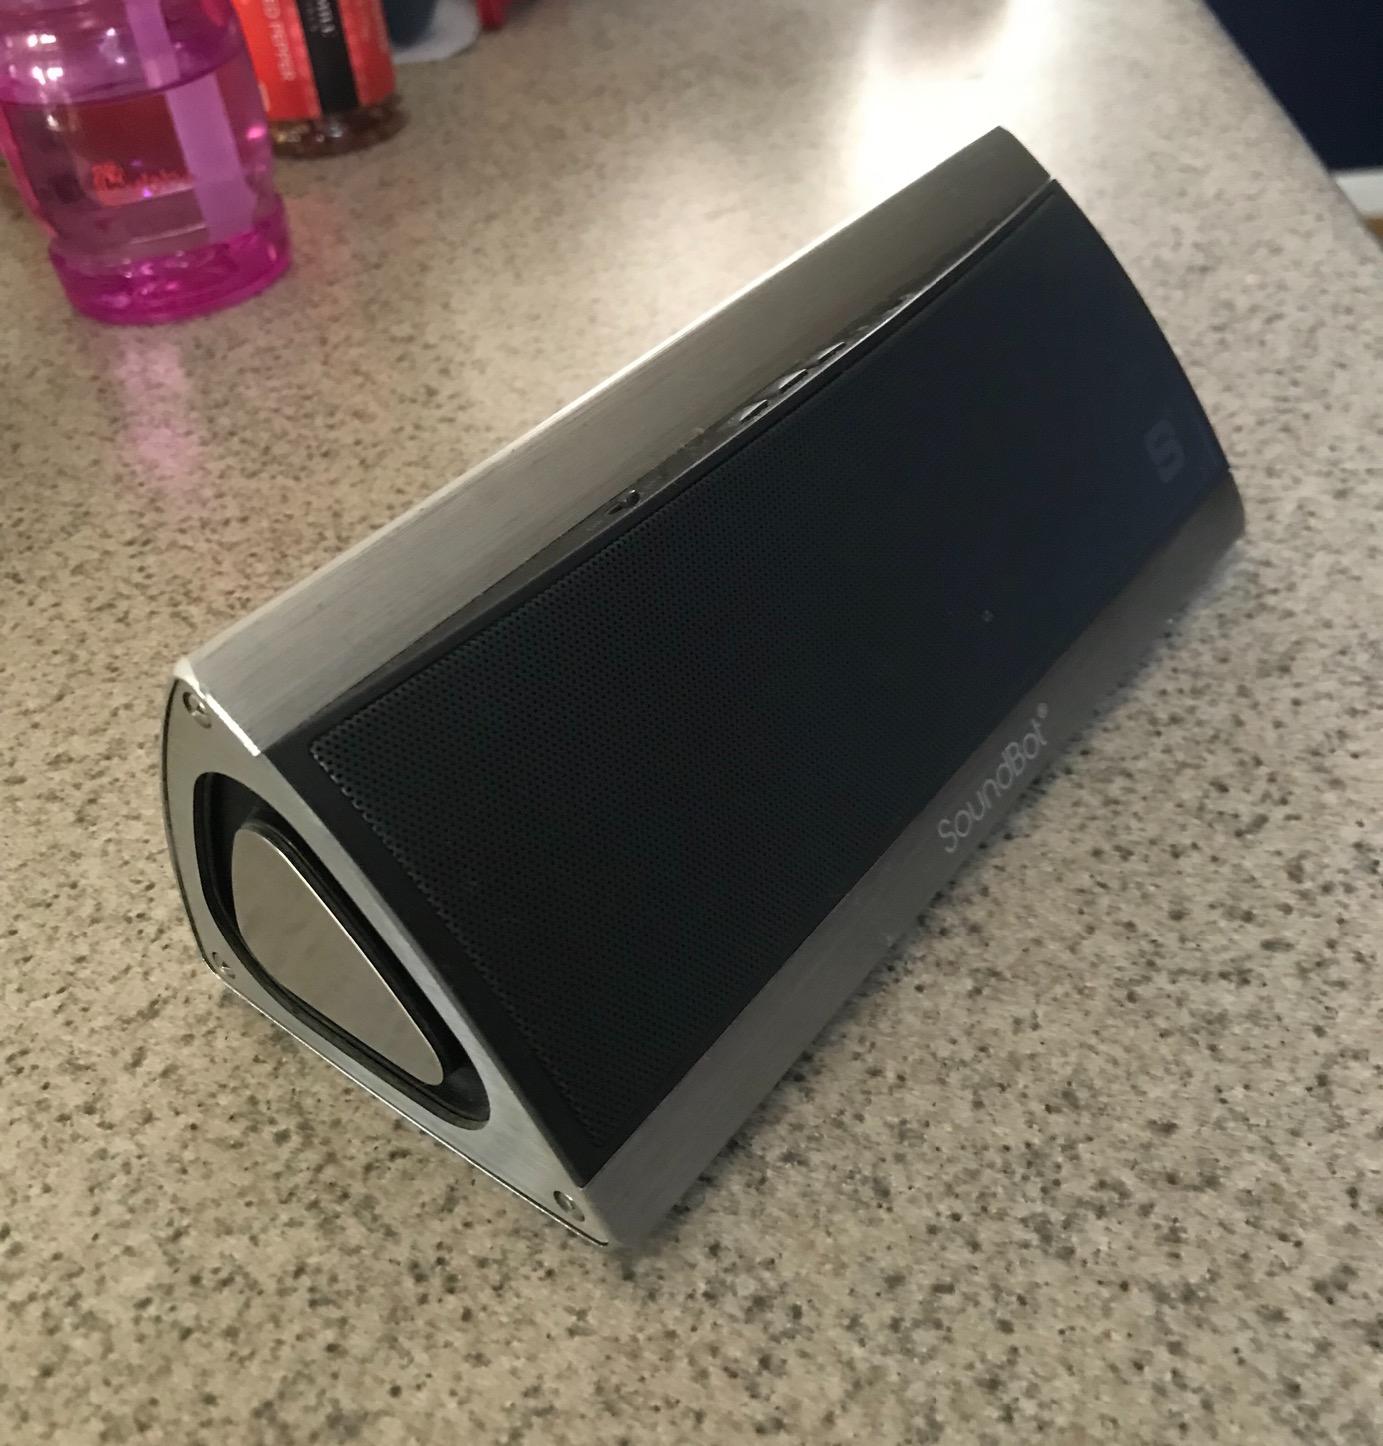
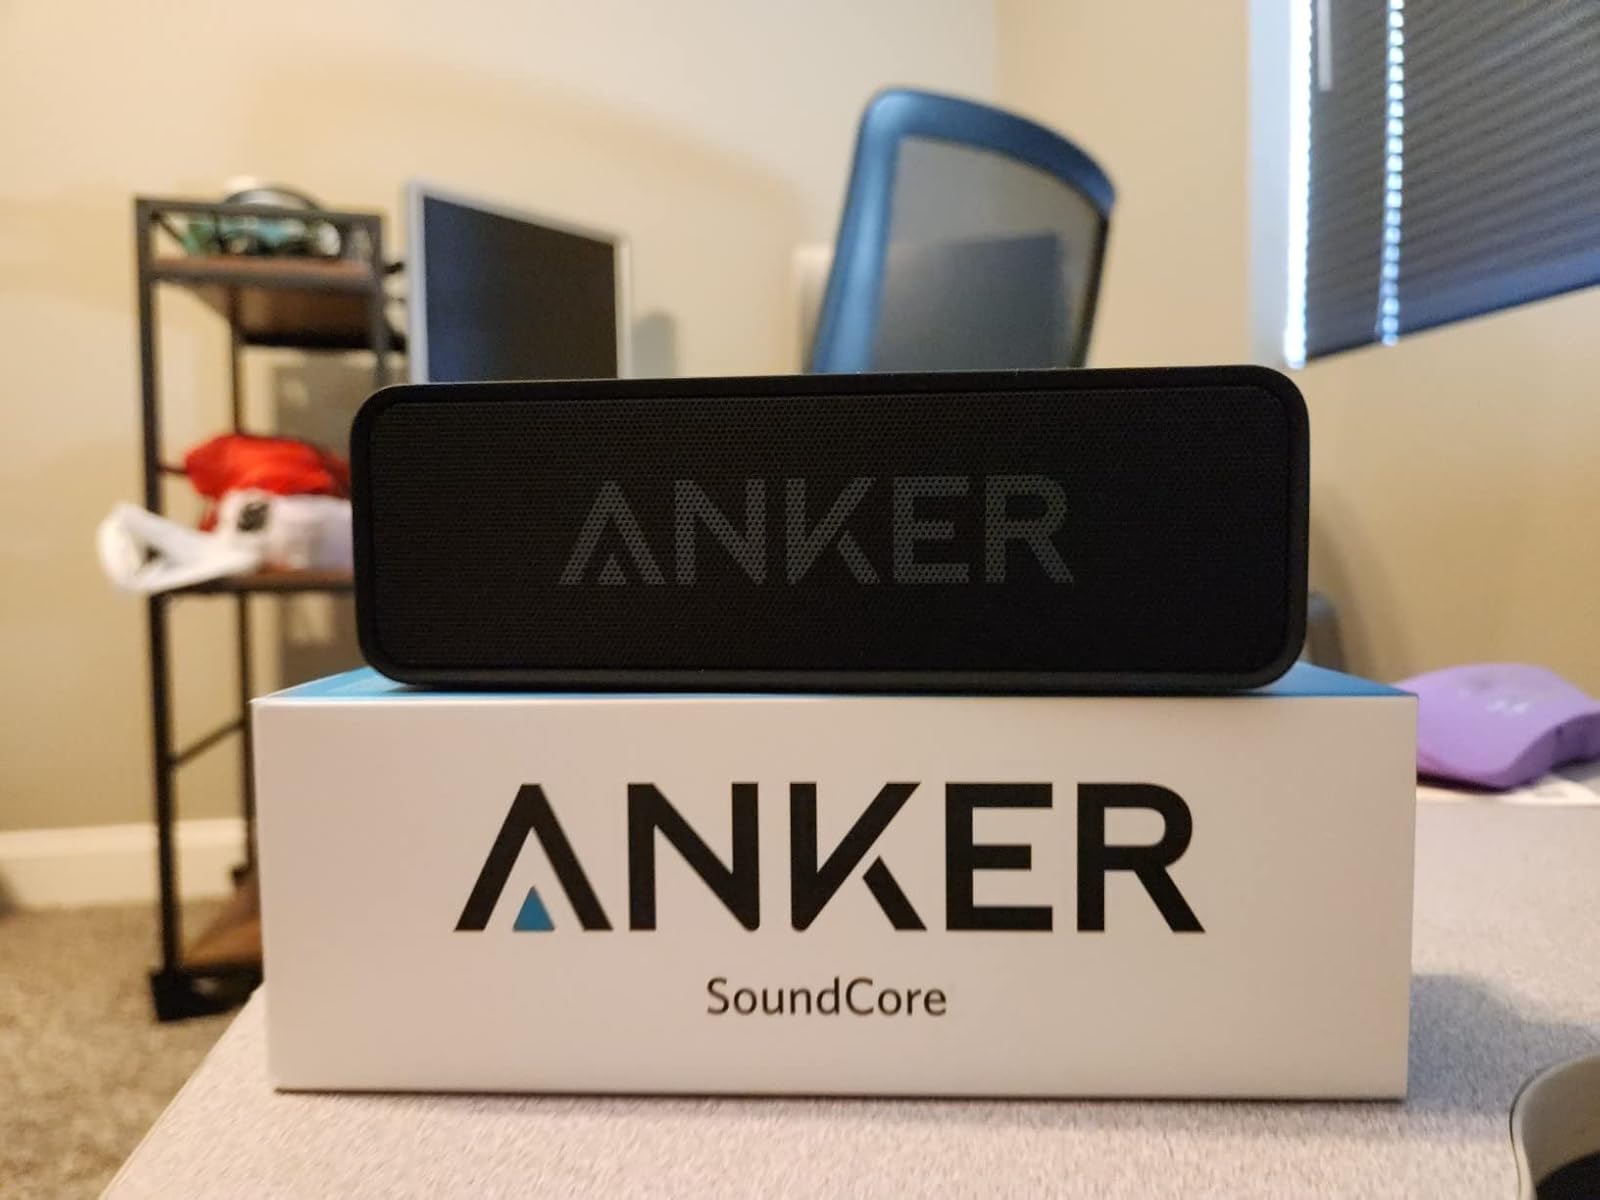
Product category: speaker
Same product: no